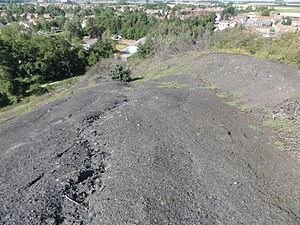
Terril n° 157 dit Haveluy Nord, fosse d'Haveluy de la Compagnie des mines d'Anzin dans le bassin minier du Nord-Pas-de-Calais, Haveluy, Nord, Nord-Pas-de-Calais, France. Le terril no 157 est inscrit sur la liste du patrimoine mondial de l'Unesco le 30 juin 2012 et y constitue en partie le site no 15.
Dans le bassin minier du Nord-Pas-de-Calais, 339 terrils sont recensés. En 1969, les Houillères leur ont attribué un numéro individuel, pour les référencer, et les exploiter. Ils sont numérotés d'ouest en est, du nᵒ 1 au 202. Une liste complémentaire a été créée dans les années 1970. Les sites y sont numérotés de 203 à 260, sans logique spécifique, chaque numéro ayant été attribué en fonction des sites susceptibles d'être exploités. Certains sites étant composés de plusieurs terrils annexes ou satellites, une lettre suit le numéro.
La fosse d'Haveluy de la Compagnie des mines d'Anzin est un ancien charbonnage du Bassin minier du Nord-Pas-de-Calais, situé à Haveluy. Les travaux des deux commencent en 1866 et la fosse commence à produire en 1868. Les terrils nᵒˢ 157 et 158 sont édifiés à l'est de la fosse. Des cités sont bâties. La fosse est détruite durant la Première Guerre mondiale. Elle est reconstruite avec deux chevalements en béton armé, dont celui du puits nᵒ 1 est similaire à celui du puits nᵒ 2 de la fosse Dutemple, conservé. La fosse cesse d'extraire en août 1936. Elle doit alors ensuite servir à l'aérage.